Earnest Graham

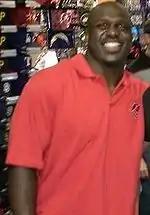
Graham in 2009

Earnest Graham Jr. (born January 15, 1980) is an American former professional football player who was a running back for eight seasons in the National Football League (NFL). He played college football for the Florida Gators, and was signed by the Tampa Bay Buccaneers as an undrafted free agent in 2003. Graham became a favorite among Buccaneers fans, coaches, and fellow players for his hard work and team-first attitude.